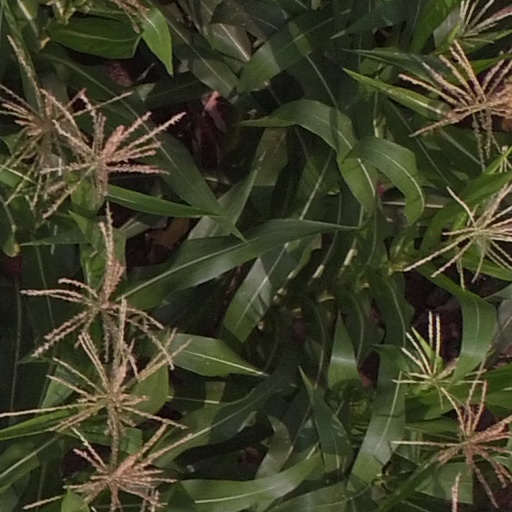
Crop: maize; corn